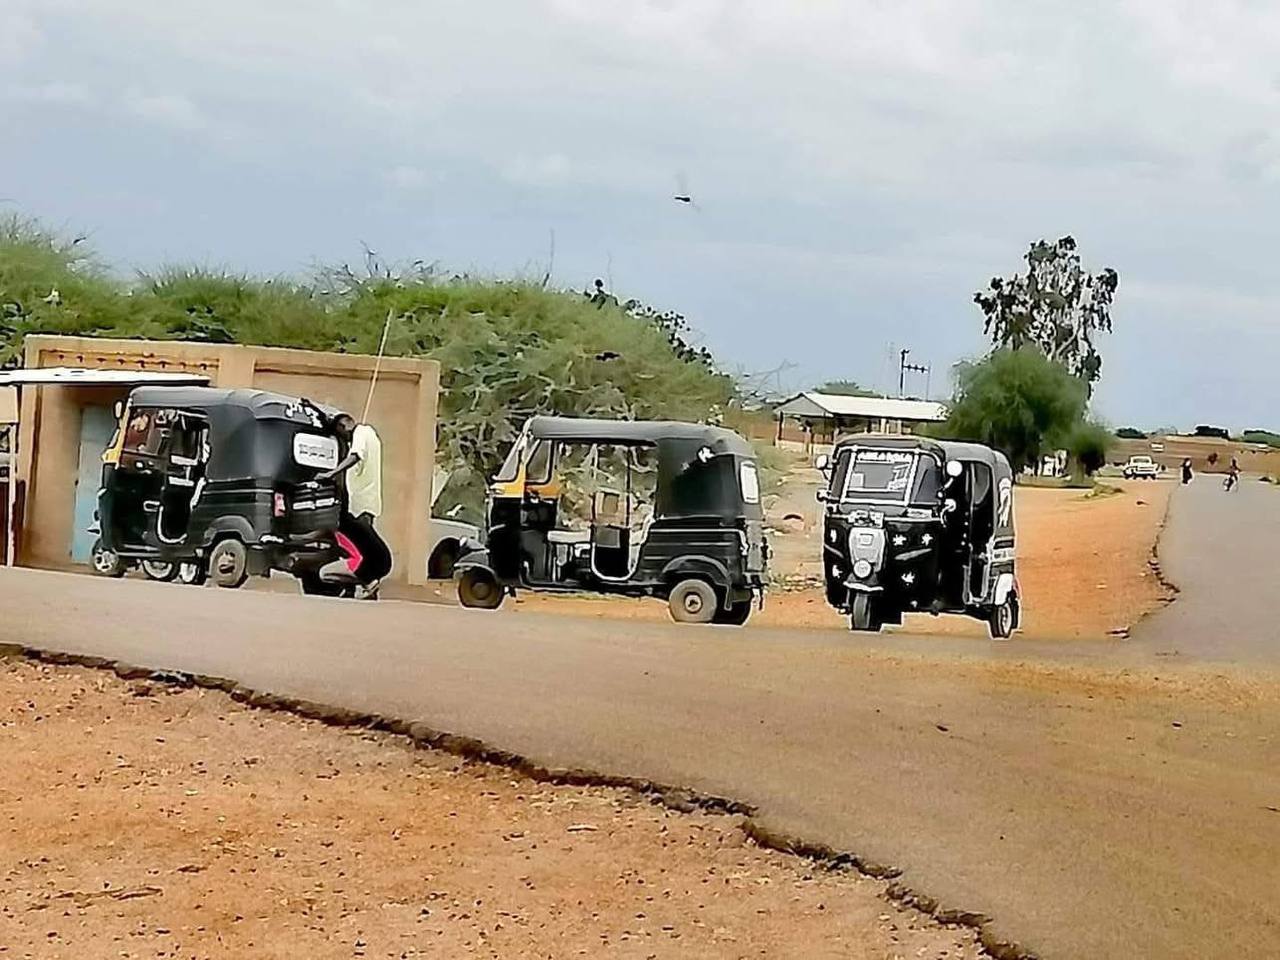
الوصف بالفصحى: مجموعة عربات ثلاثية العجلات تركن بجانب الطريق العام
الوصف بالعامية السودانية: ثلاثة ركشات سود  واقفات جمب الظلط
التصنيف: Transportation